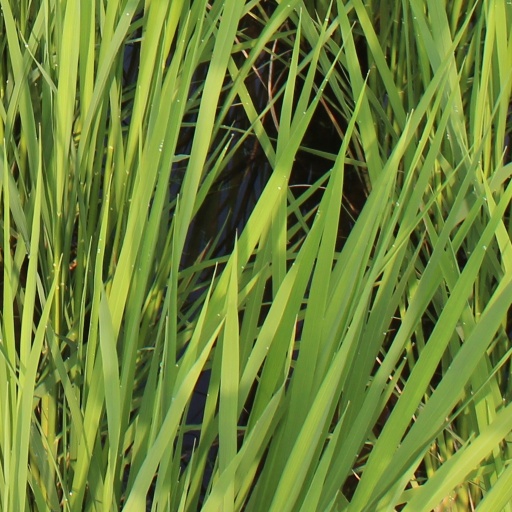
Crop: rice